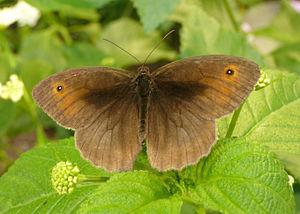
Papillon Myrtil (lat. Maniola jurtina) photographié au pavillon des papillons du parc floral du bois de Vincennes (Paris, France)
Le Site de Grand Intérêt Biologique des Viviers, plus connu sous le nom de Terril des Viviers est un ancien site de charbonnage s'étendant à l'est de Gilly, section de la ville de Charleroi.